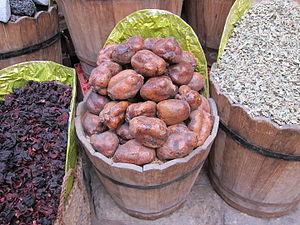
Graine de palmier Hyphaene
Hyphaene est un genre de palmier qui comprend huit espèces, dont le palmier doum. Ce sont des palmiers inhabituels qui ont la particularité d'être naturellement dotés d'un tronc avec des branches. L'espèce Hyphaene coriacea a ainsi un stipe court, qui se ramifie dès le niveau du sol. La plupart des autres genres de palmiers sont composés d'espèces ayant un stipe ne se ramifiant pas.